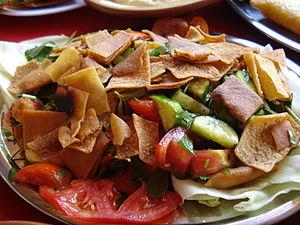
Le fattouche est une salade de crudités qui fait partie du mezzé levantin. Les ingrédients de base du fattouche sont le pourpier, la salade verte, les tomates, les concombres, les radis, les oignons ainsi qu'une épice nommée sumac, qui donne un goût acidulé. On le consomme traditionnellement avec du pain levantin croustillant.